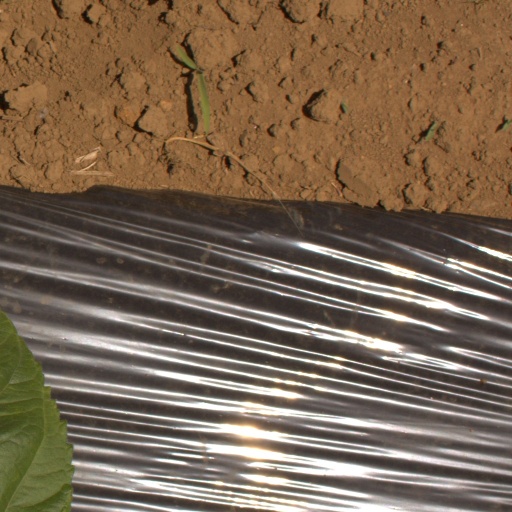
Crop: Jerusalem artichoke